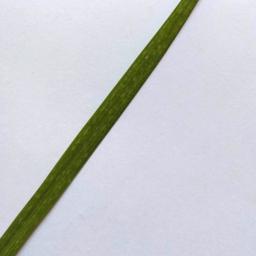
Label: Rice___Healthy